Night Nurse Ingeborg

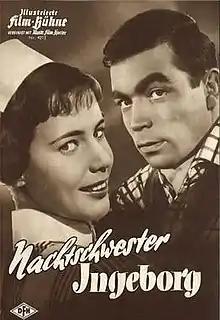

Night Nurse Ingeborg (German: Nachtschwester Ingeborg) is a 1958 West German drama film directed by Géza von Cziffra and starring Ewald Balser, Claus Biederstaedt and Immy Schell.